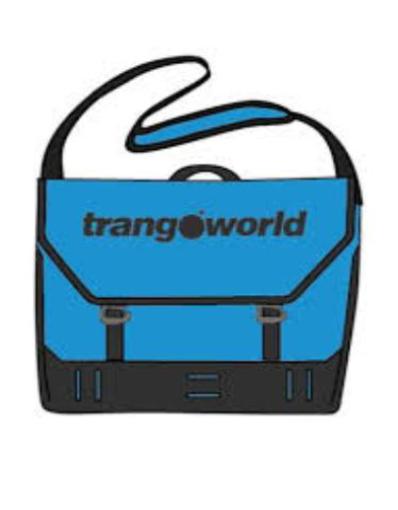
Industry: Clothes